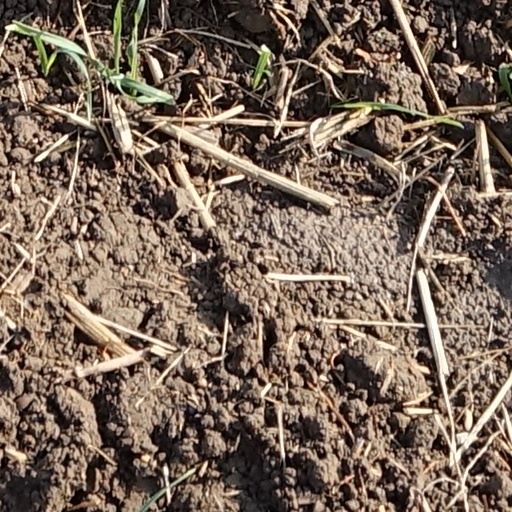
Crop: wheat